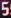
Number: 5